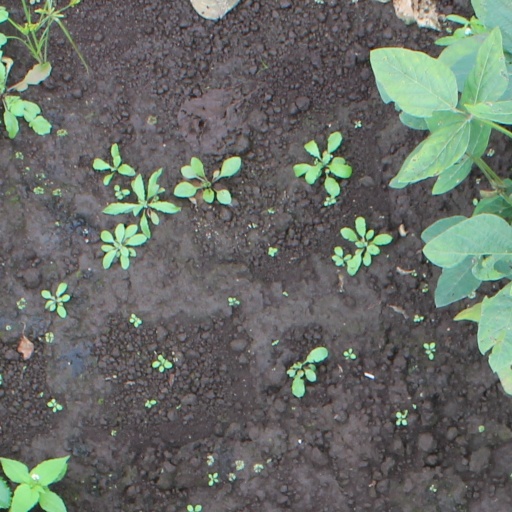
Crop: soybean